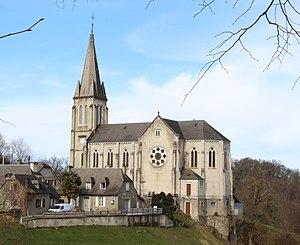
Église Saint-Martin de Labassère (Hautes-Pyrénées)
La liste des églises des Hautes-Pyrénées recense de manière exhaustive les églises situées dans le département français des Hautes-Pyrénées.
Labassère est une commune française située dans le département des Hautes-Pyrénées, en région Occitanie.